Saddam Hussein

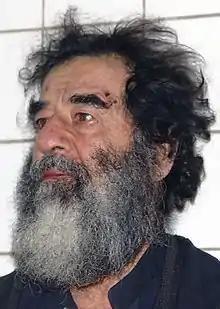

Backed by the United States, the United Kingdom, several European nations, and heavily financed by the Arab states of the Persian Gulf, Saddam positioned himself as "the defender of the Arab world" against a revolutionary, fundamentalist and Shia Islamist Iran. The only exception was the Soviet Union. It initially refused to supply Iraq on the basis of neutrality in the conflict. In his memoirs, Mikhail Gorbachev claimed that Brezhnev initially refused to aid Saddam due to anger over the regime's treatment of Iraqi communists. However, by 1982, the Soviet Union began supplying Iraq with military aid, and in the final years (1986–1988), it actively supported Iraq.